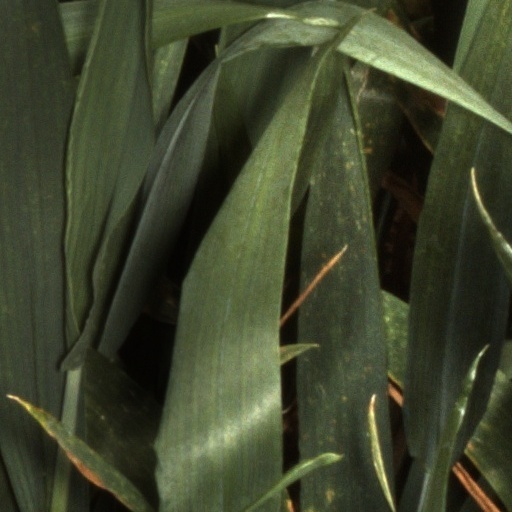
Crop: wheat